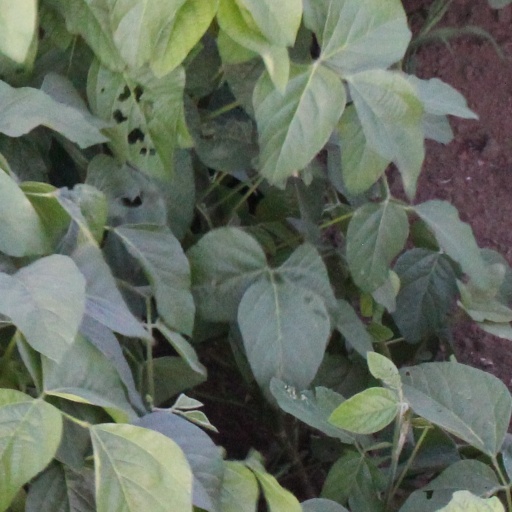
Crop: soybean